Montérolier-Buchy–Saint-Saëns railway

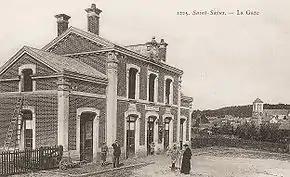
The town station, built with grant funds

After the survey for the planning of the route was completed on April 16, 1896, the town council made a decision on the route of the proposed branch line, and opted for the most direct route, bypassing the intervening communes of Montérolier, Neufbosc, Mathonville, and Bradiancourt. This route, which extended further east to meet the demands of the town council, met with the opposition of the railway company operating the Amiens-Roun line. However, a deal was agreed upon and the company agreed to begin work on the construction of the line.